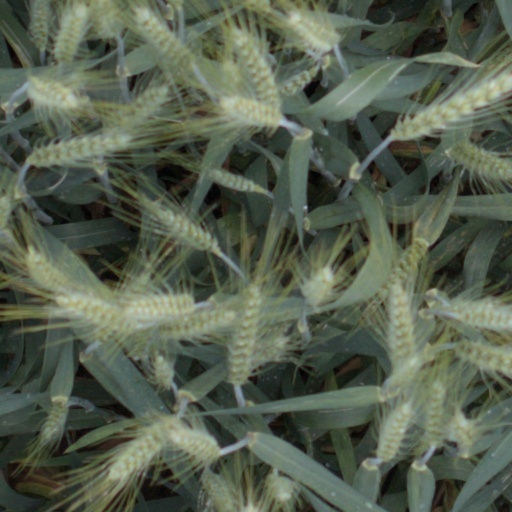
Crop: wheat